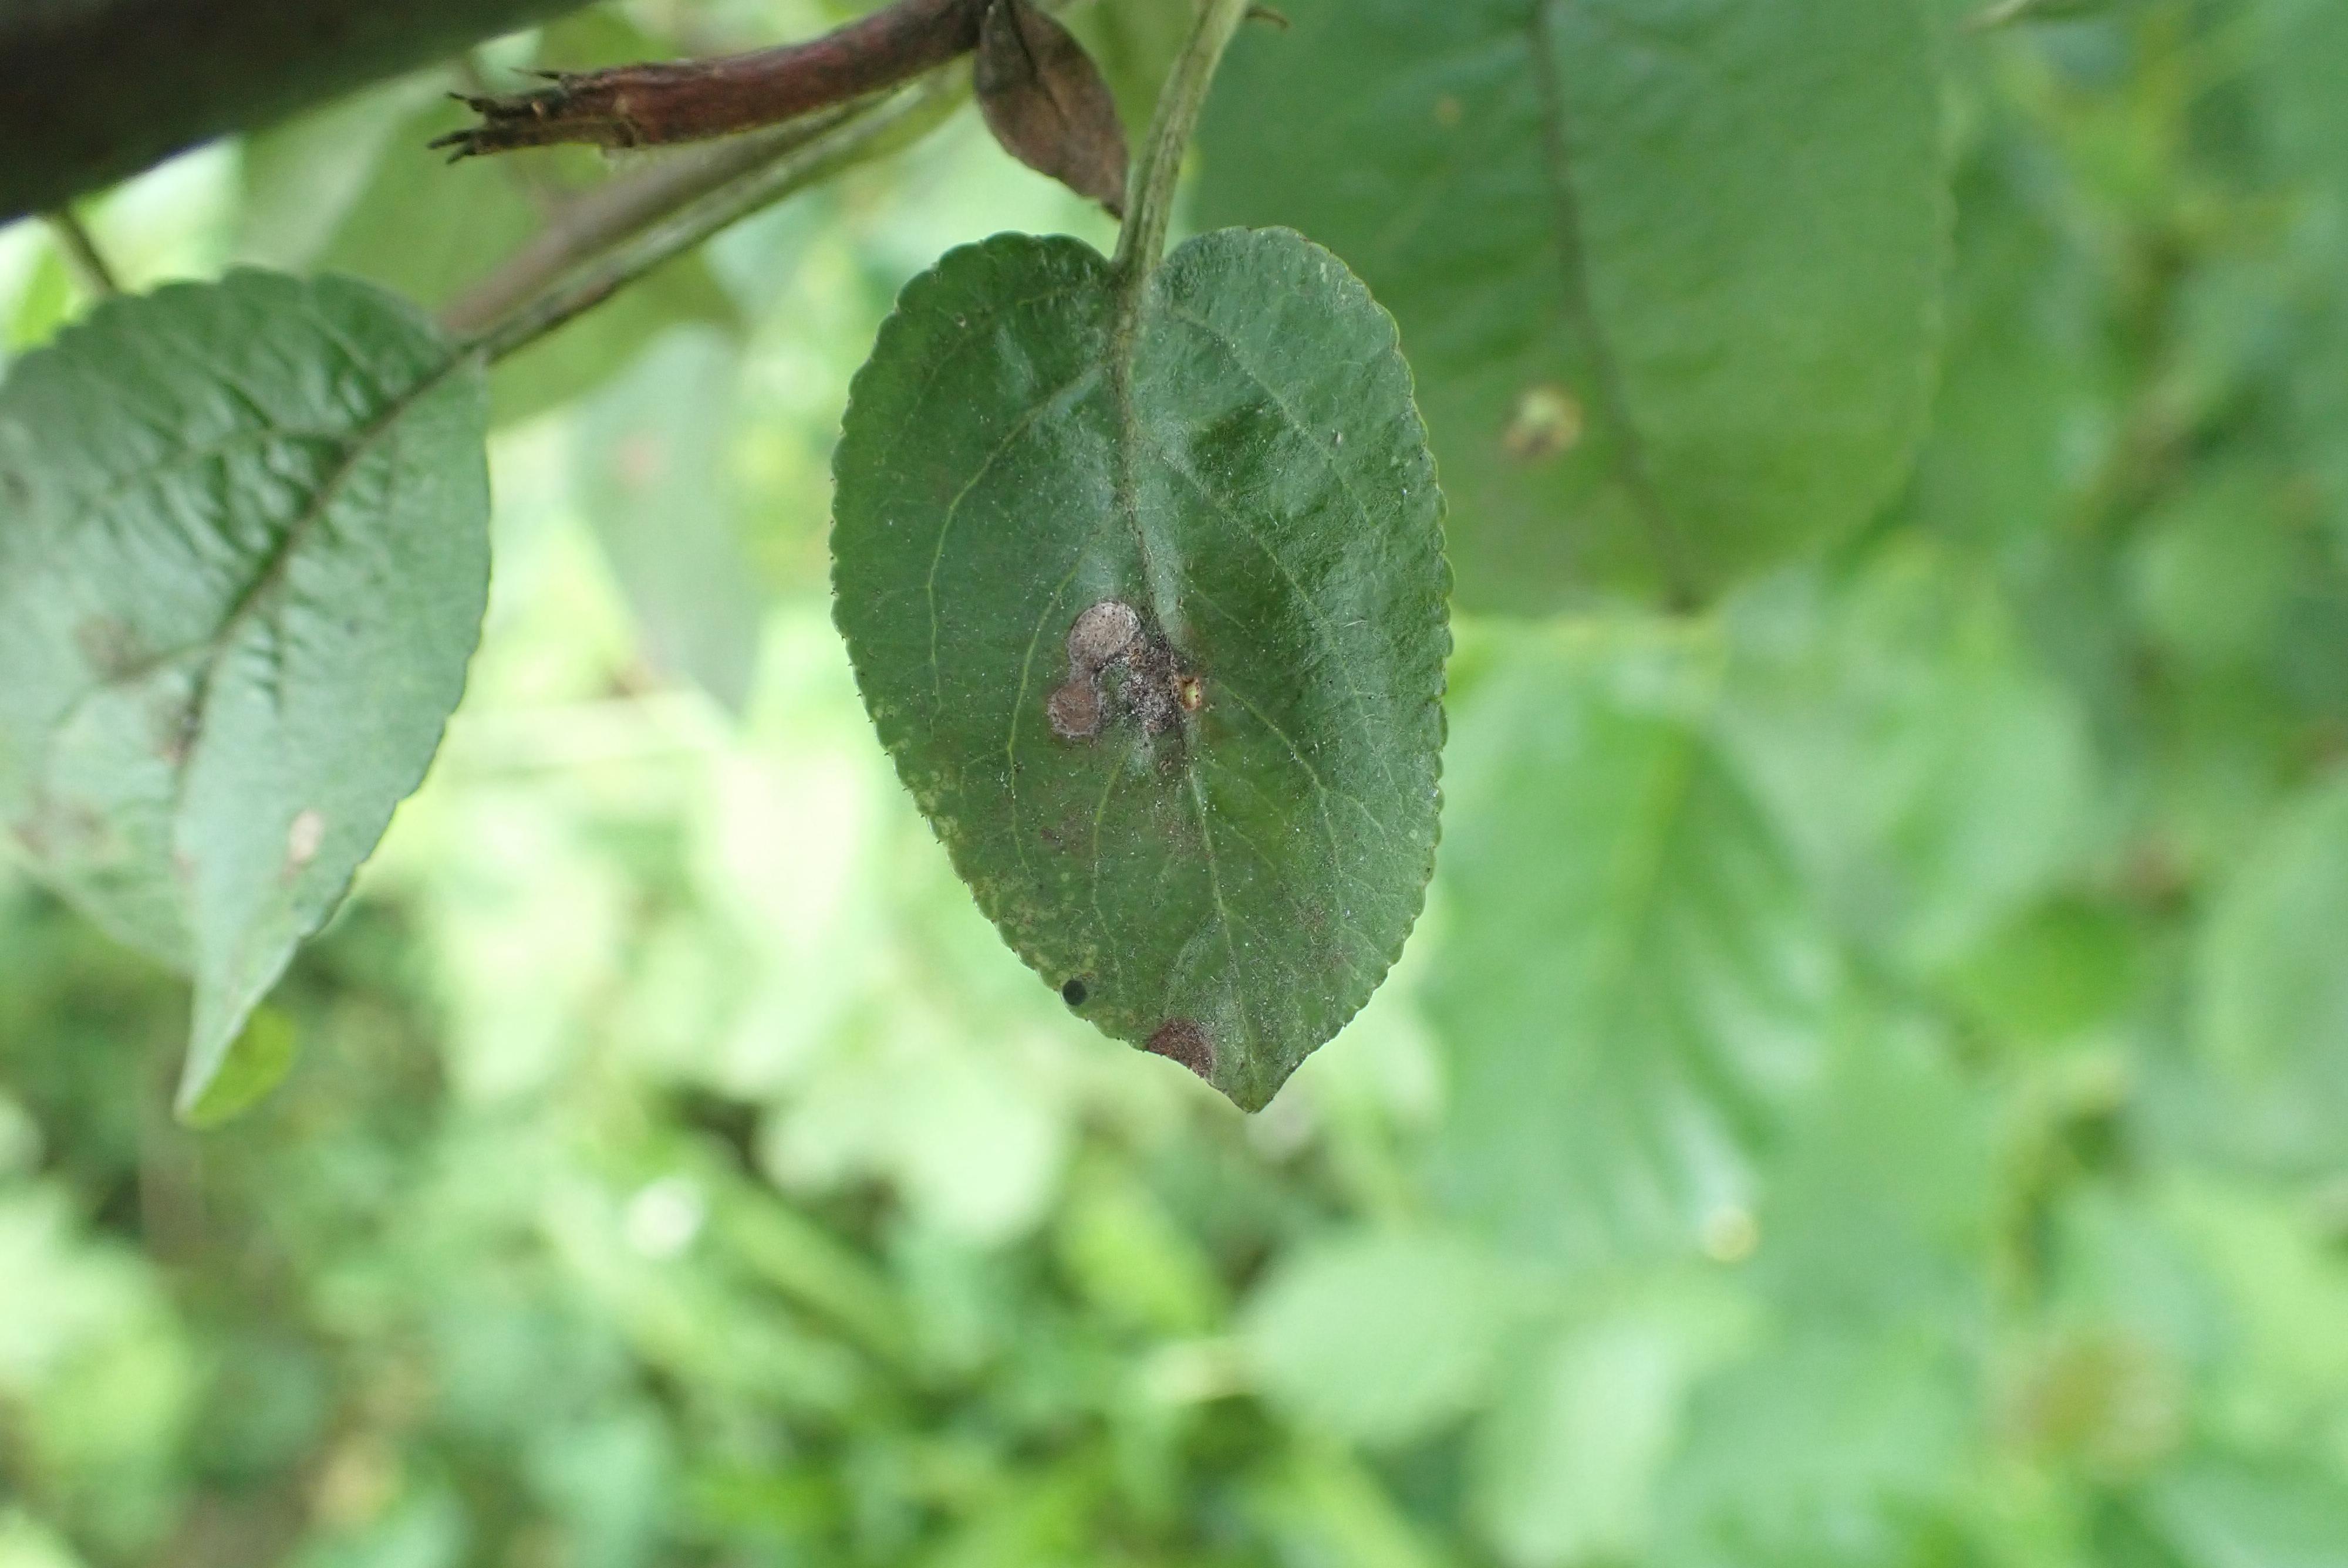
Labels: scab, frog_eye_leaf_spot